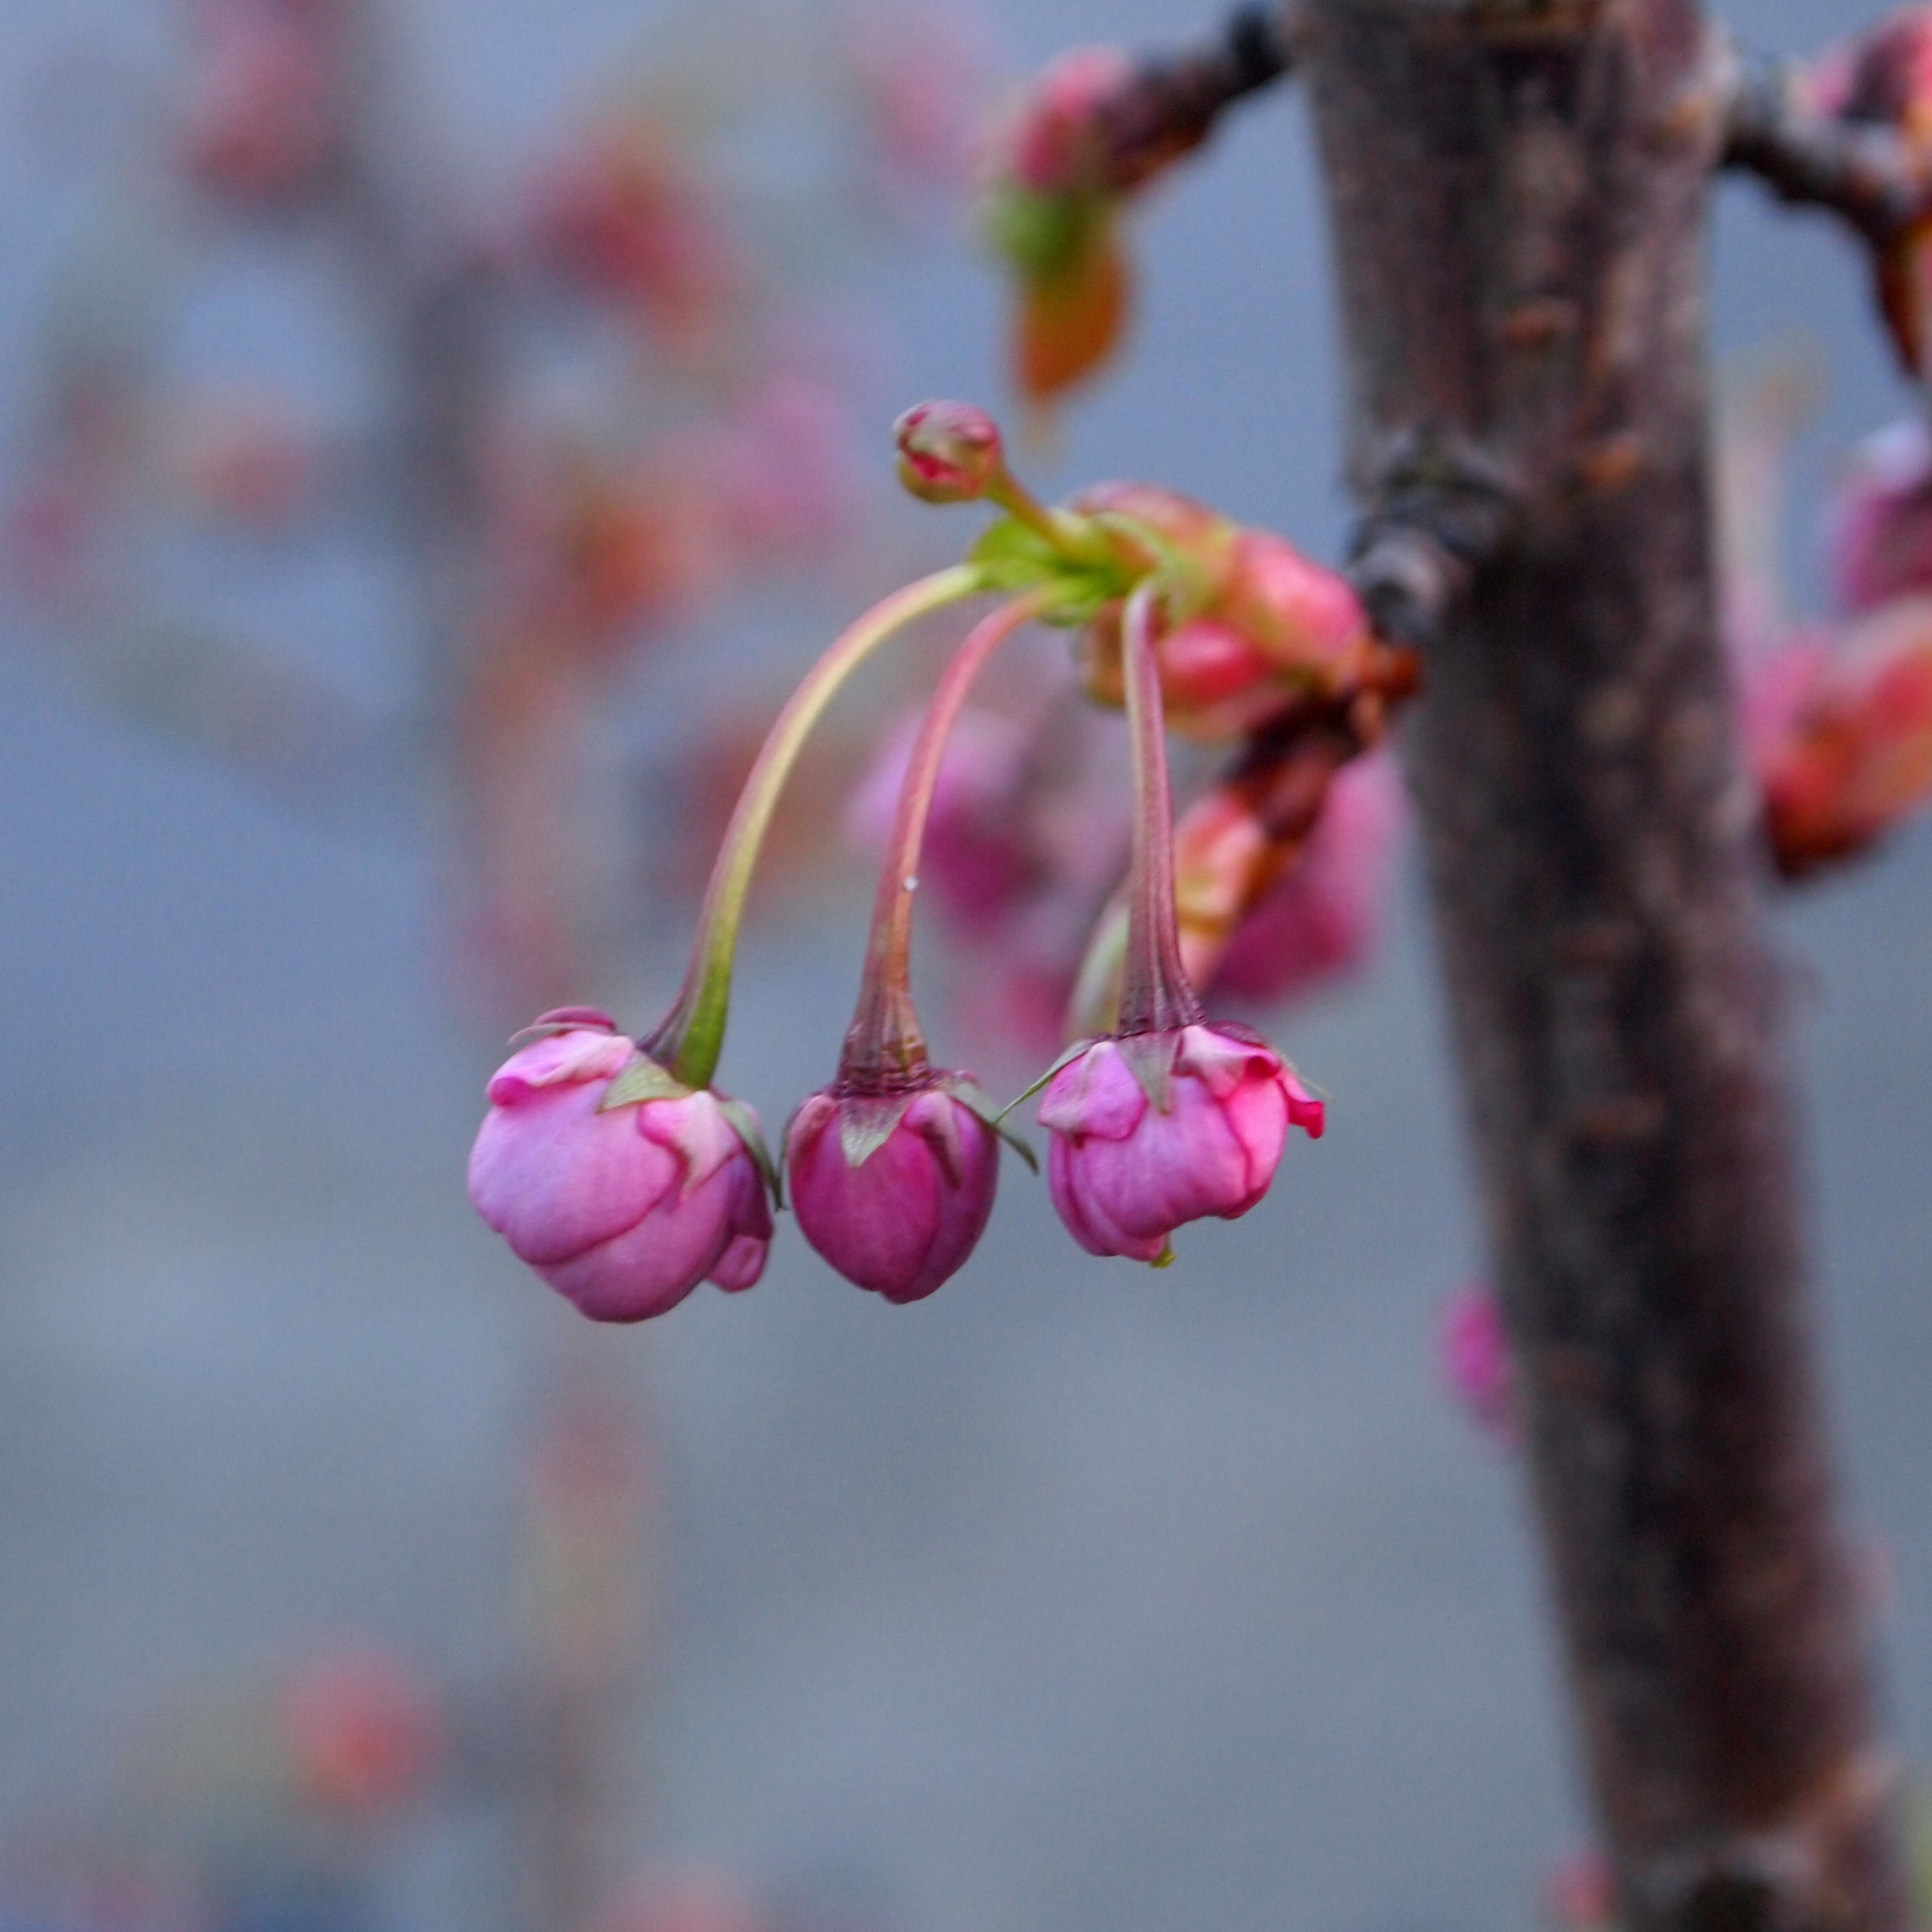
tree, nature, branch, blossom, plant, wood, fruit, berry, air, leaf, flower, food, spring, red, produce, small, pink, flora, twig, flowers, close up, shrub, branches, arc, hang, bud, prunus, cherry, macro photography, flowering plant, plant stem